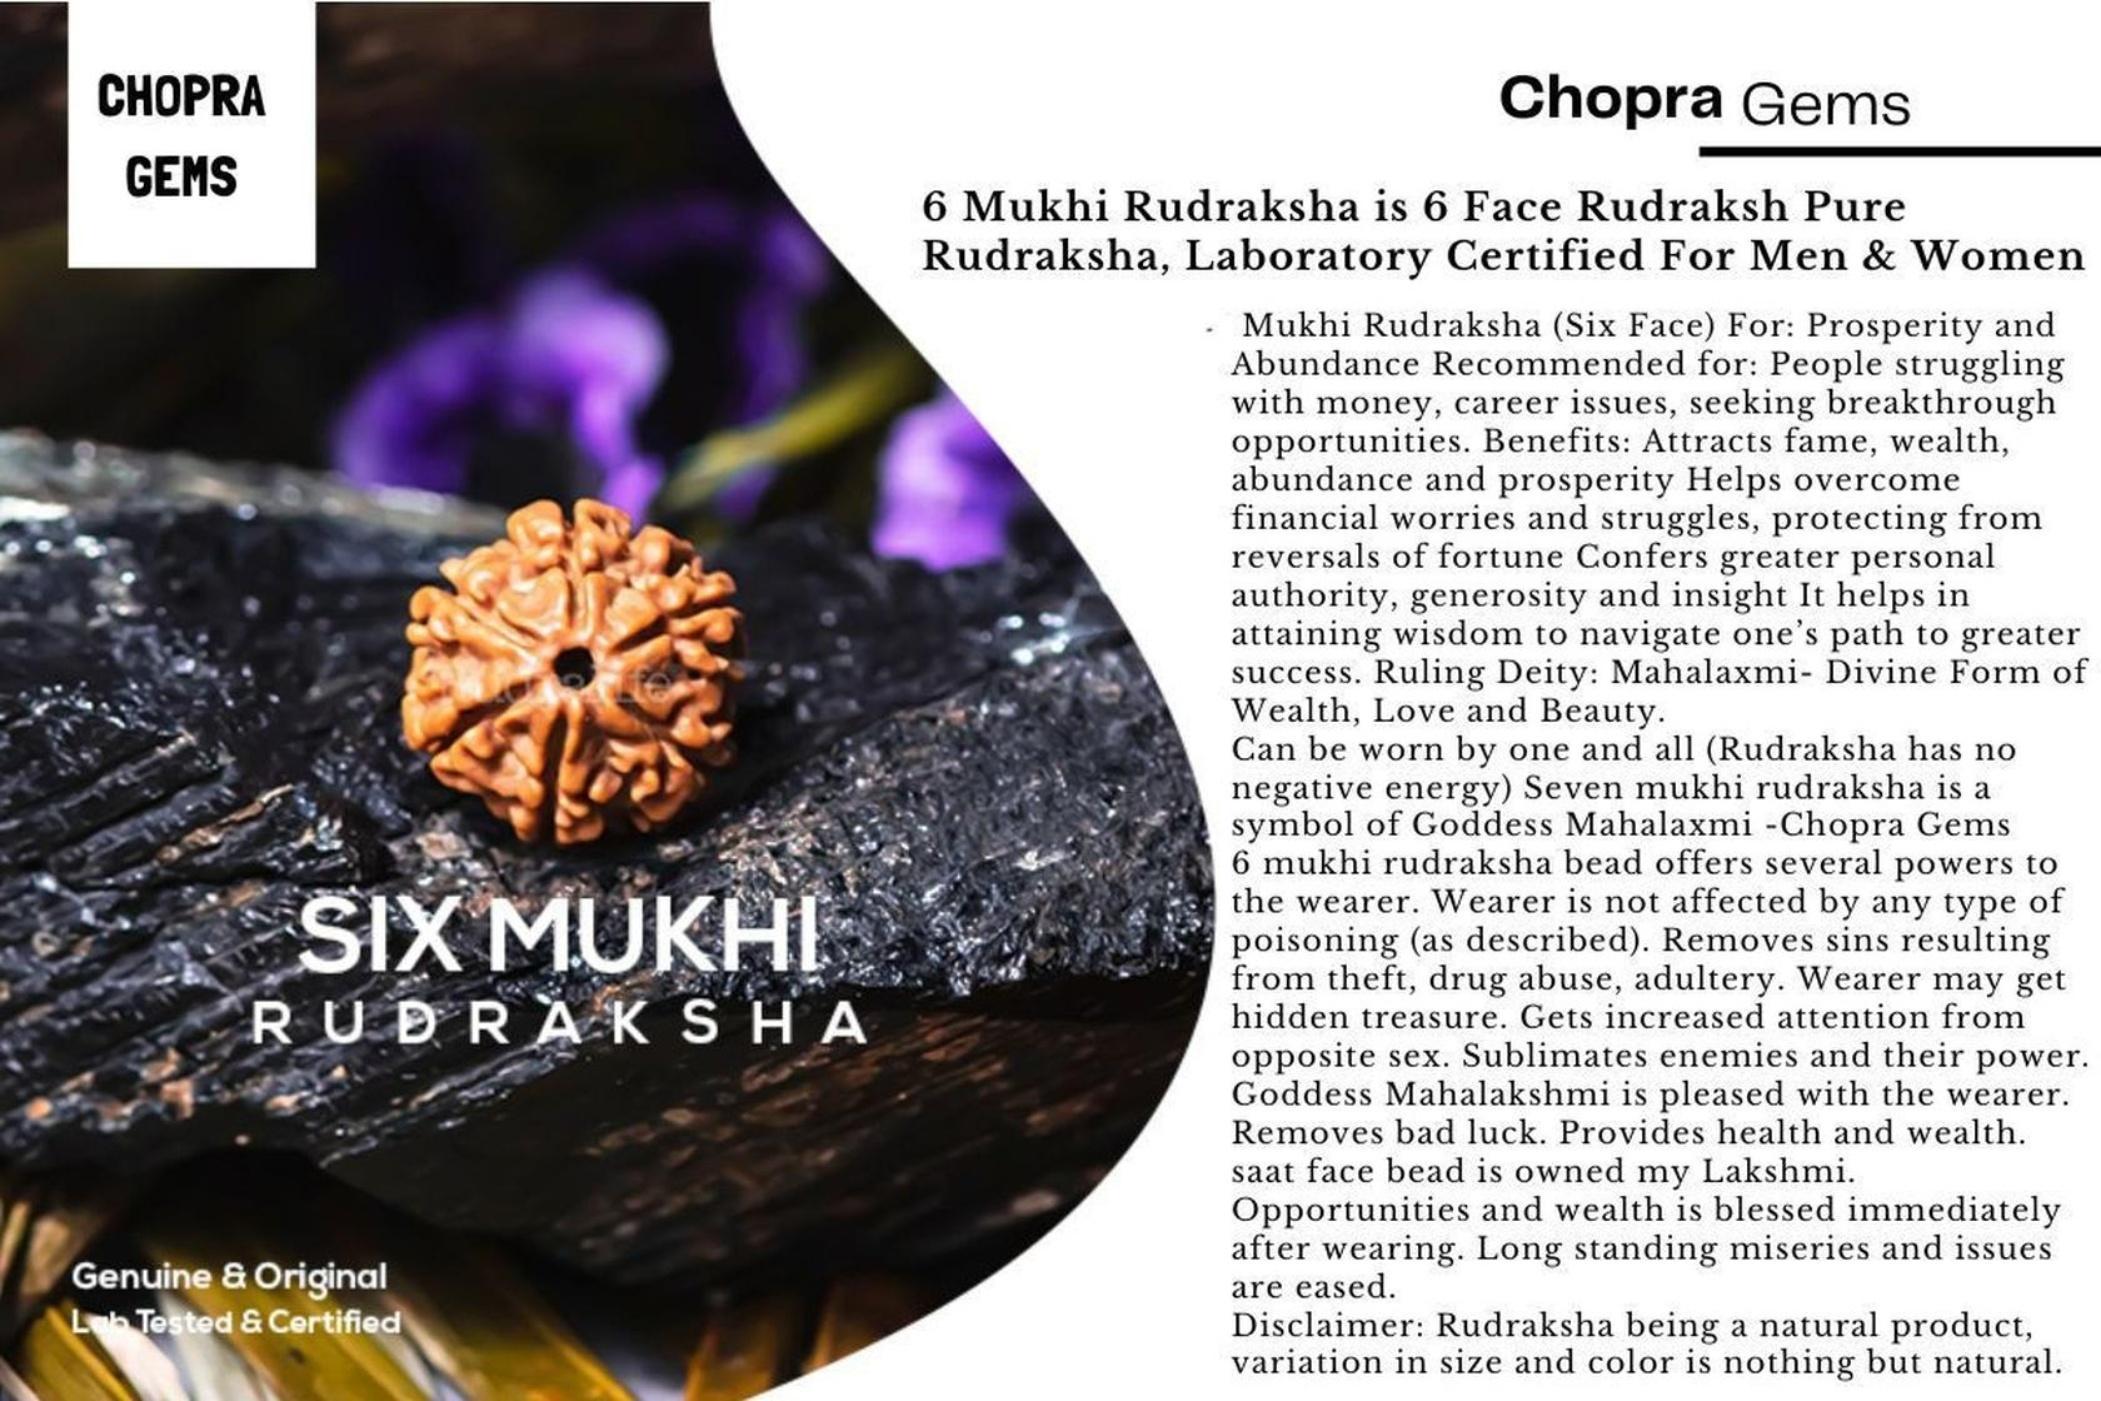
Chopra Gems Brass Natural Six Mukhi Rudraksha Pendant Locket Brown
Type: Necklaces & Pendants
Brand: Chopra Gems & Jewellery
Price: Rs. 299
 Disclaimer rudraksha being a natural product, variation in size and color is nothing but natural.
Features: Color - brown,Collection - ethnic,Base material - brass
Included: Pendant